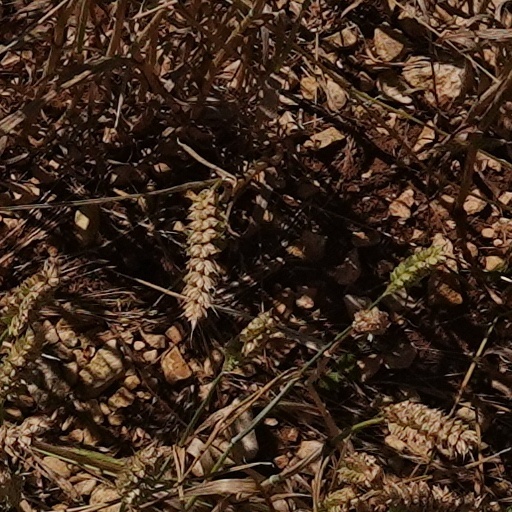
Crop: wheat